Taşköprü family

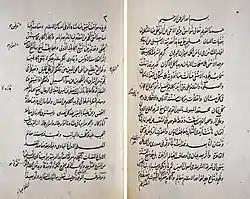
First two pages of Taşköprüzade's "el-Meʿâlim fî ʿilmi'l-kelâm"

The Taşköprü family is a Turkish family that rose to prominence in the Ottoman Empire for the important scholars, judges and artists it produced.